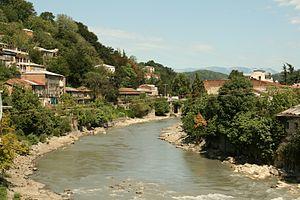
Koutaïssi est la troisième plus grande ville de Géorgie, centre administratif de la région Iméréthie. Elle est traversée par le Rioni. C'est une ville depuis 1811 mais avant cette date Koutaïssi était déjà importante et a été plusieurs fois capitale quand Tbilissi était occupée par les forces étrangères. Koutaïssi est aussi connue pour ses églises et autres édifices culturels.